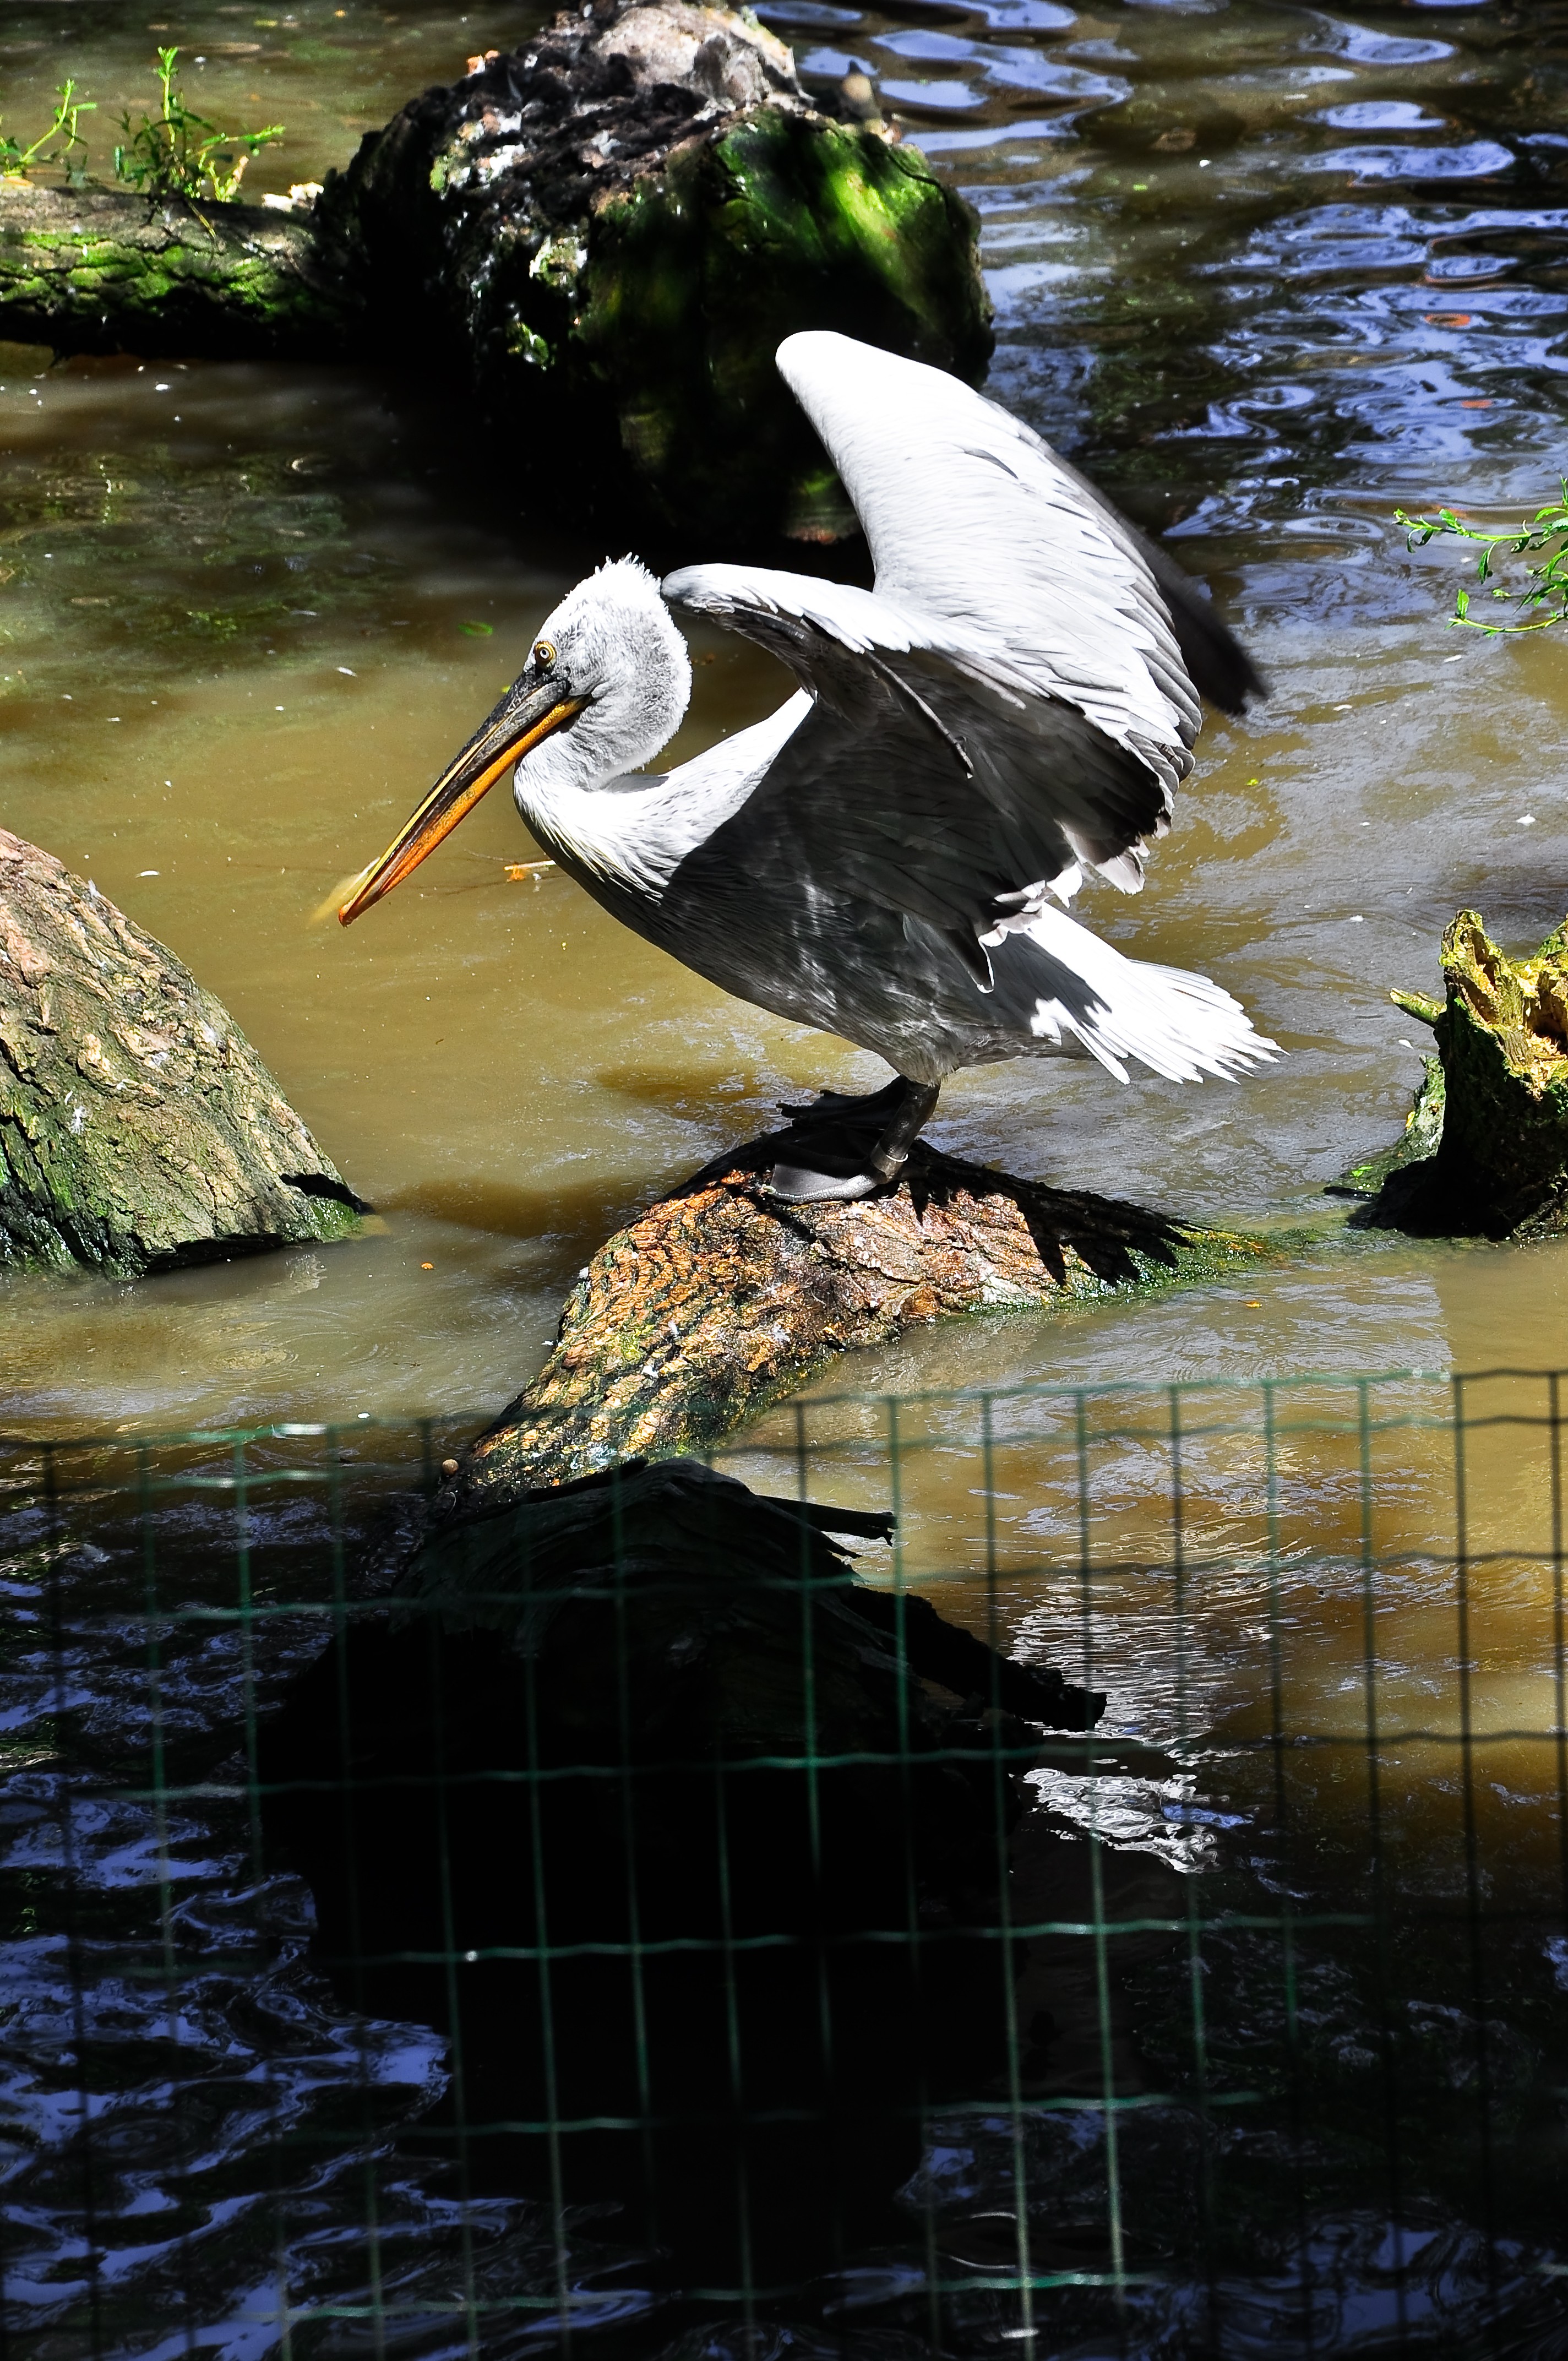
water, bird, white, pelican, seabird, wildlife, zoo, reflection, fauna, birds, great, animals, vertebrate, pelicans